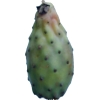
Label: cactus_fruit_green